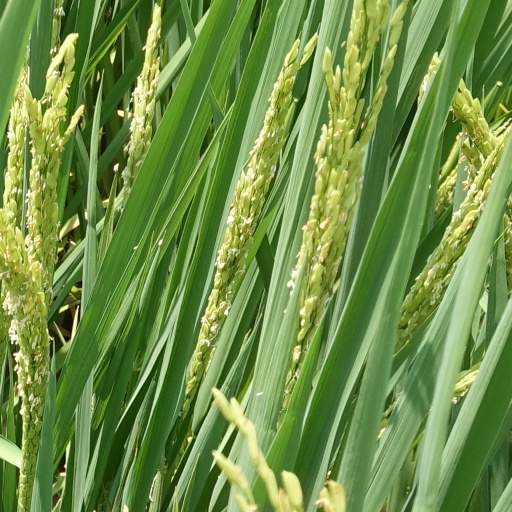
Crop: rice